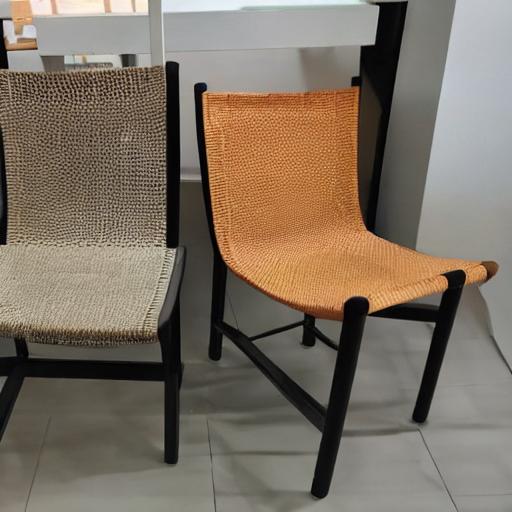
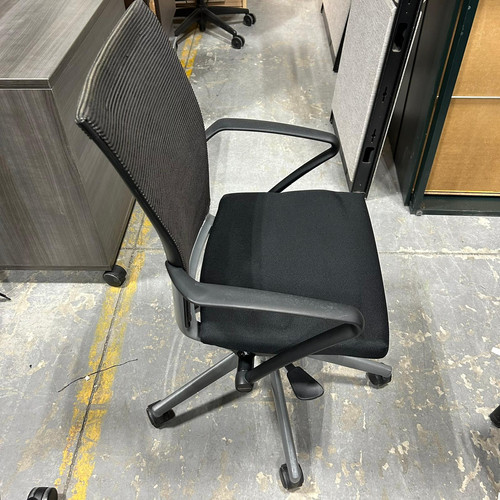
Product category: items_chair
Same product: no